Shapour Bakhtiar

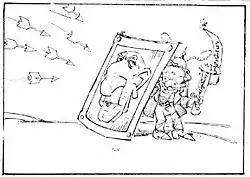
Shapour Bakhtiar and Mosaddegh cartoon in "Ettelaat" newspaper, 22 January 1978

In the mid-1950s he was involved in underground activity against the Shah's regime, calling for the 1954 Majlis elections to be free and fair and attempting to revive the nationalist movement. In 1960, the Second National Front was formed. Bakhtiar played a crucial role in the new organization's activities as the head of the student activist body of the Front. He and his colleagues differed from most other government opponents in that they were very moderate, restricting their activity to peaceful protest and calling only for the restoration of democratic rights within the framework of a constitutional monarchy. The Shah refused to co-operate and outlawed the Front, imprisoning the most prominent liberals. From 1964 to 1977, the imperial regime refused to permit any form of opposition activity, even from moderate liberals like Bakhtiar. In the following years Bakhtiar was imprisoned repeatedly, for a total of six years, for his opposition to the Shah. He was also one of the most prominent members of the central council of the illegal Fourth National Front in late 1977, when the group was reconstituted as the Union of National Front Forces with Bakhtiar as head of the Iran Party (the largest group in the Front).